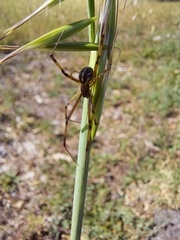
Species: Lactrodectus_hesperus